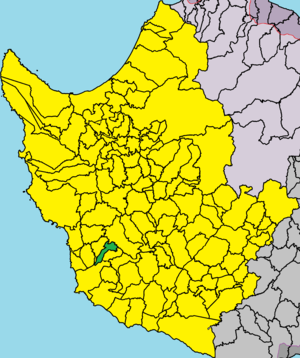
Mesógi est un village de Chypre de plus de 1 689 habitants.